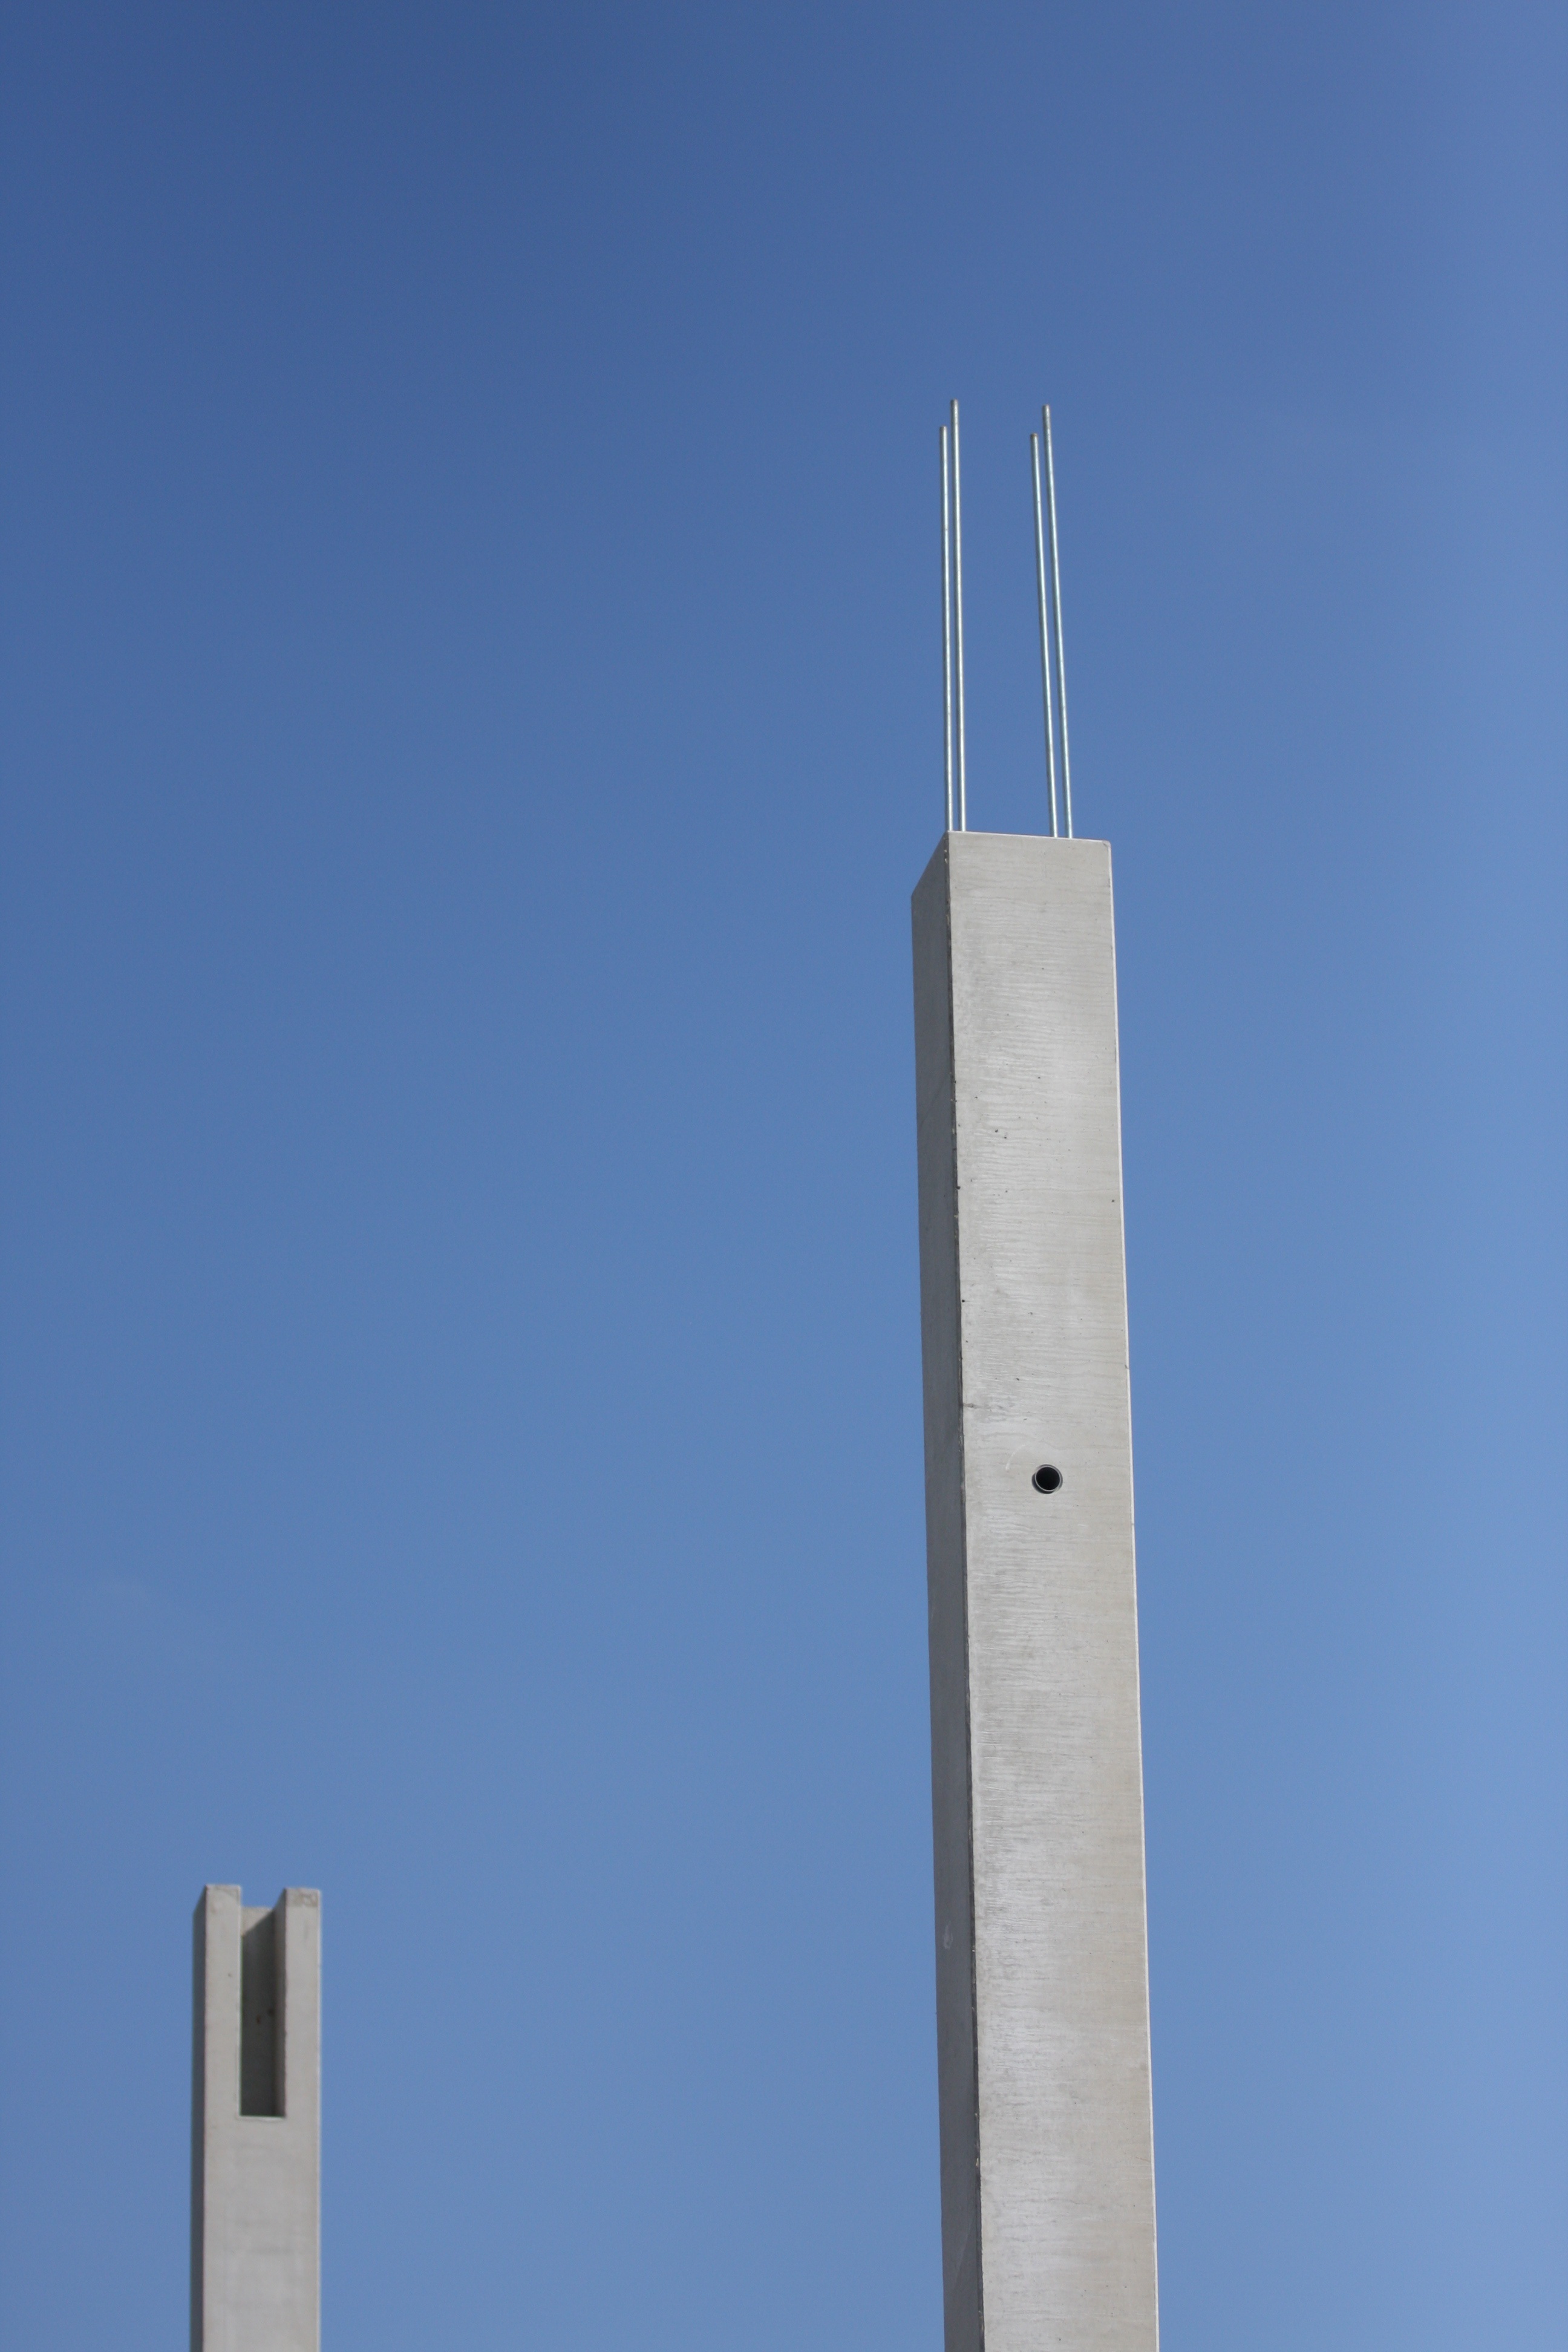
wind, pillar, tower, mast, concrete, steeple, site